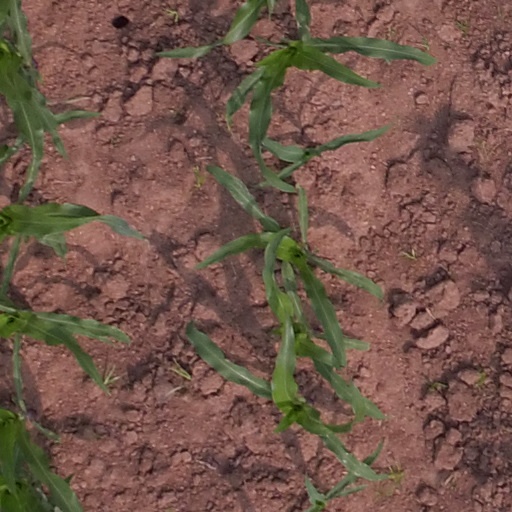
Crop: maize; corn